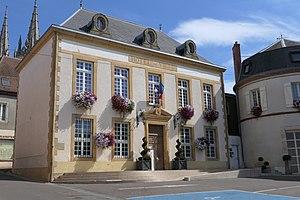
Bourbon-Lancy, hôtel de ville
Bourbon-Lancy est une commune française située dans le département de Saône-et-Loire en région Bourgogne-Franche-Comté.
Émiland Marie Gauthey, né à Chalon-sur-Saône le 3 décembre 1732 et mort à Paris le 14 juillet 1806, est un ingénieur civil et architecte français du XVIIIᵉ siècle. Ingénieur des États de Bourgogne, il est le concepteur de très nombreuses réalisations dans sa région comme le canal du Centre entre Digoin et Chalon-sur-Saône, des ponts comme ceux de Navilly et de Gueugnon, ou encore d'édifices comme l'église Saint-Pierre-et-Saint-Paul de Givry ou le théâtre de Chalon-sur-Saône.